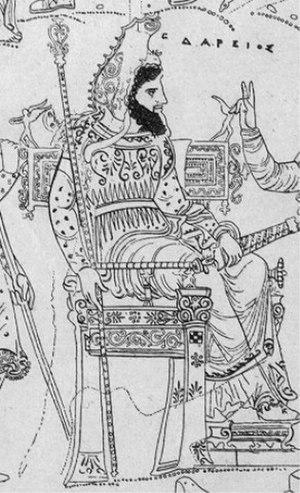
Darius Iᵉʳ dit le Grand de l'Empire perse ; il appartient à la dynastie perse des Achéménides. Son nom en grec est Δαρεïος A' Dareiôs, en persan : Dārayawuš ou Dāriyūš ou Dārayavahuš داريوش بزرگ « Celui qui soutient le Bien » ou داریوش Dariush, en babylonien : Dariamuš, en élamite : Dariyamauiš ou Da-ri-(y)a-ma-u-iš, en araméen : Dryhwš, en hébreu : Darjaweš דריווש הראשון, en latin : Darius.
Le Peintre de Darius est un céramiste apulien ; il doit son nom au cratère à volutes de Naples H3253 retrouvé dans la nécropole de Canosa en 1851, cratère sur lequel est représenté le roi achéménide Darius Iᵉʳ.